Olive P. Lester

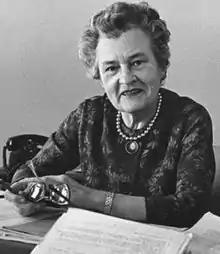

Olive P. Lester (December 19, 1903 – October 10, 1996) was an American academic and outspoken advocate for women. Her research in social psychology concerned contemporary issues of her time and she lectured frequently on subjects regarding personality and social perception. The first woman to serve as a department chair in the College of Arts and Sciences at the University of Buffalo, she held the post longer than any of her successors. She designed a curriculum for the School of Nursing at UB, receiving numerous awards for teaching, and was made a fellow of the American Psychological Association in 1932.